PTT (Turkey)

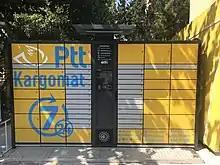
A PTT Kargomat parcel locker.

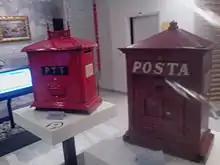
Mailboxes, used in 1940s by PTT, from PTT Museum- Ankara

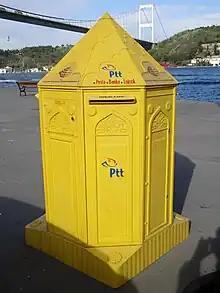
A modern PTT post box

PTT, an abbreviation for (lit. Post and Telegraph Agency), is the national post and telegraph directorate of Turkey. Formerly, the organization was named . After the privatization of the telephone telecommunications service business, the directorate was renamed, keeping its acronym. It is headquartered in Ankara, and is known as Turkish Post internationally.